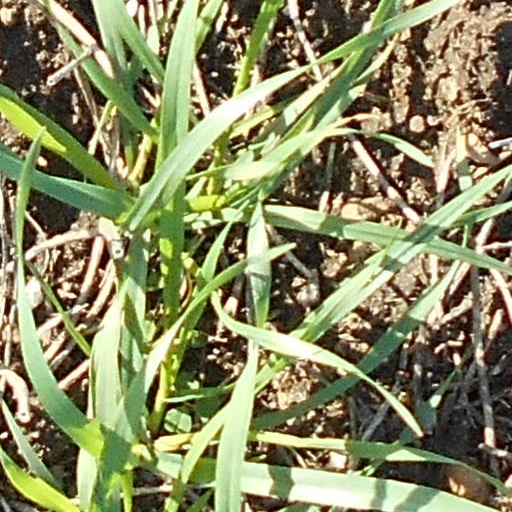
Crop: wheat